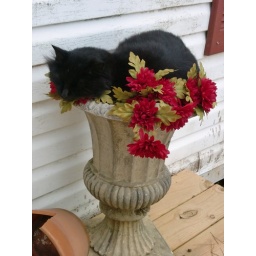
Fuzzy butt sitting in the flower pot. He is not a tiny kitten.